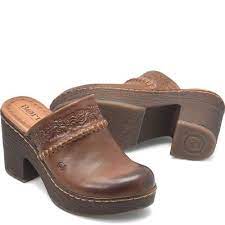
Label: Clog